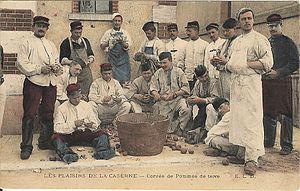
La cuisine de la pomme de terre, tubercule consommé depuis plus de 8 000 ans, ne s’est véritablement développée qu’après le XVIᵉ siècle, et a mis près de trois siècles pour s'imposer dans certaines contrées. Au XXᵉ siècle, cette cuisine se pratique sur tous les continents, car la pomme de terre, source de glucides, de protéines et de vitamine C, facile à cultiver, devient l’un des aliments de base de l’humanité ; le mode de préparation peut cependant en modifier la valeur nutritionnelle.